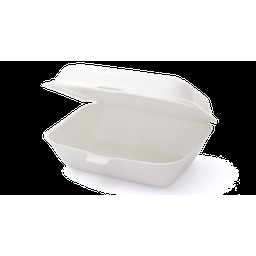
Label: paper